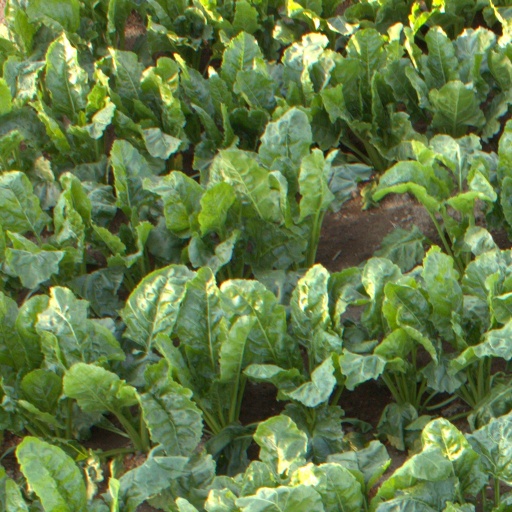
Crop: sugar beet